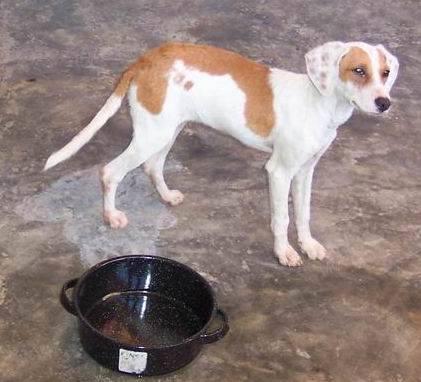
dog